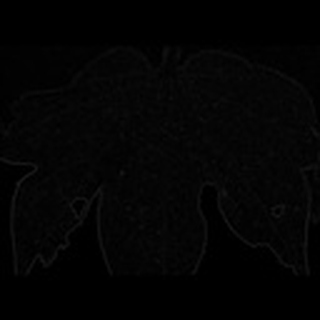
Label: cotton_aphids